Dionysian Mysteries

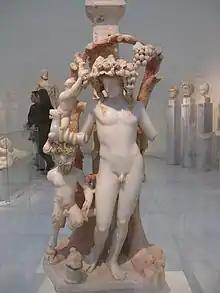
Marble table support adorned by a group including Dionysus, Pan and a Satyr; Dionysus holds a rhyton (drinking vessel) in the shape of a panther; traces of red and yellow colour are preserved on the hair of the figures and the branches. From an Asia Minor workshop, 170–180 AD, National Archaeological Museum, Athens, Greece.

The original rite of Dionysus is associated with a wine cult (not unlike the entheogenic cults of ancient Central America), concerned with the grapevine's cultivation and an understanding of its life cycle (believed to have embodied the living god) and the fermentation of wine from its dismembered body (associated with the god's essence in the underworld). The intoxicating and disinhibiting effects of wine were regarded as caused by possession by the god's spirit. Wine was also poured on the earth and its growing vine, completing the cycle. The cult was not solely concerned with the vine itself, but also with the other components of wine. Wine includes other ingredients (herbal, floral, and resinous) adding to its quality, flavour, and medicinal properties.